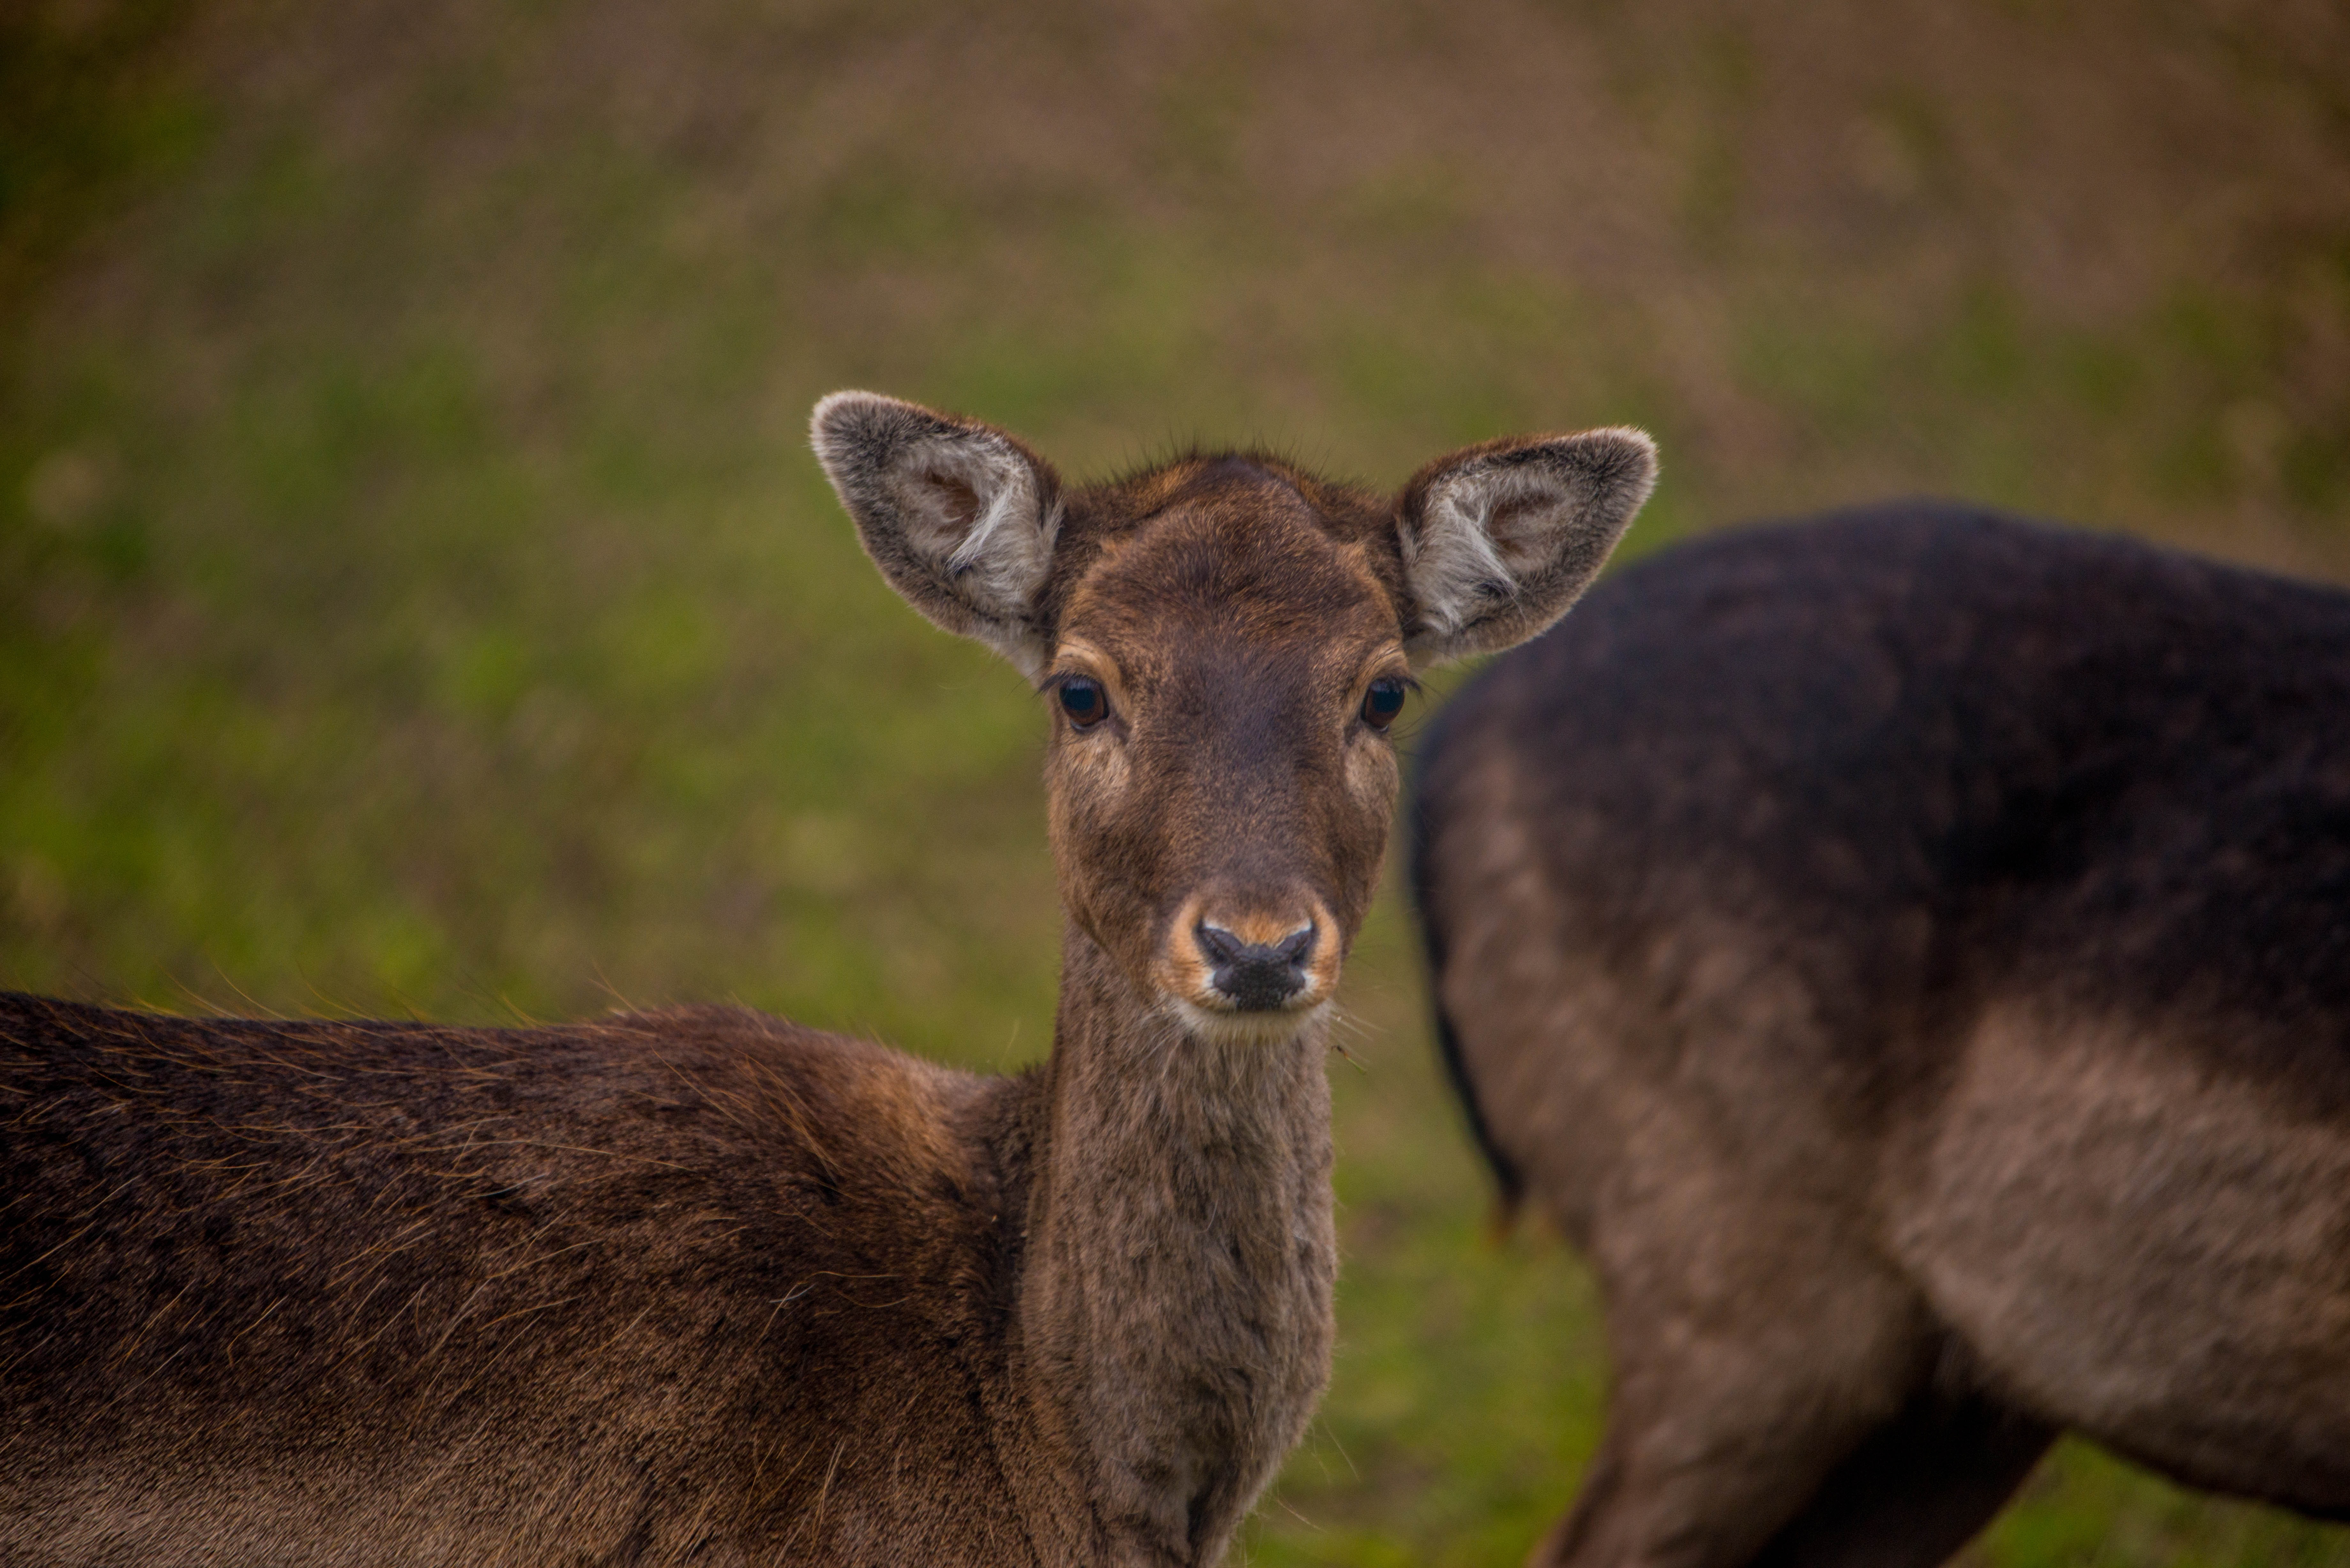
nature, animal, wildlife, deer, mammal, fauna, wild animal, vertebrate, biche, wild animals, white tailed deer, portrait of animals, musk deer